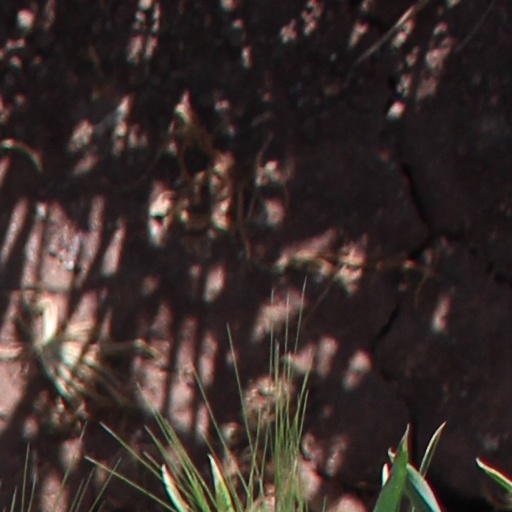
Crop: wheat